Dot distribution map

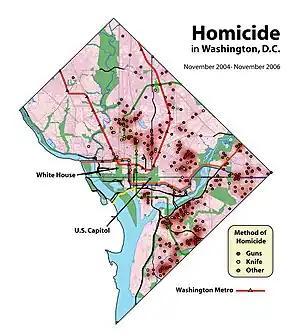
A one-to-one dot distribution map, identifying concentrations of homicides in Washington, D.C.

A "one-to-one dot map" displays a large number of point symbols representing the locations individual occurrences of a phenomenon. Many kinds of maps display geographic features as point symbols, such as cities; this category only applies to those that show a large number of instances, each portrayed anonymously (e.g. not labeled), so that attention is focused on the overall distribution rather than on individuals. For many years, this approach has been a core part of the field of crime mapping, in addition to its original use in epidemiology. It has become especially popular in the recent era of big data, such as mapping millions of geotagged social media posts or cell phone locations, although these maps have raised concerns over privacy.